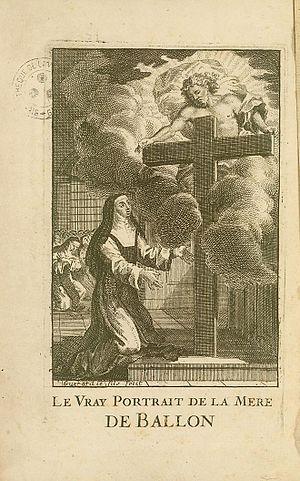
Gravure
Louise de Ballon, en religion sœur Thérèse née le 5 juin 1591 à Bellegarde-sur-Valserine et morte le 14 décembre 1668 à Seyssel, est une religieuse cistercienne, réformatrice de son ordre et fondatrice de la congrégation des bernardines réformées.
L'abbaye Sainte-Cécile de Grenoble est un ancien couvent de femmes situé à Grenoble, dont l'activité s'étend entre les bornes historiques de la Contre-Réforme catholique et de la Révolution française. Le « siècle des saints » qui s’ouvre avec le XVIIᵉ siècle voit la création et l’essor de l’institution, tandis que le « siècle des lumières » qui le suit la voit difficilement survivre et la Révolution française précipite sa disparition.